4NCL

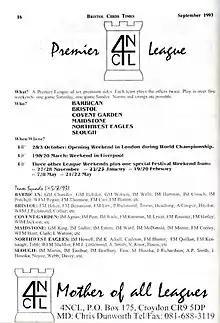
4NCL Season 1

The league was founded in 1993 by Chris Dunworth, who served as the League's Managing Director for the first decade of its existence.